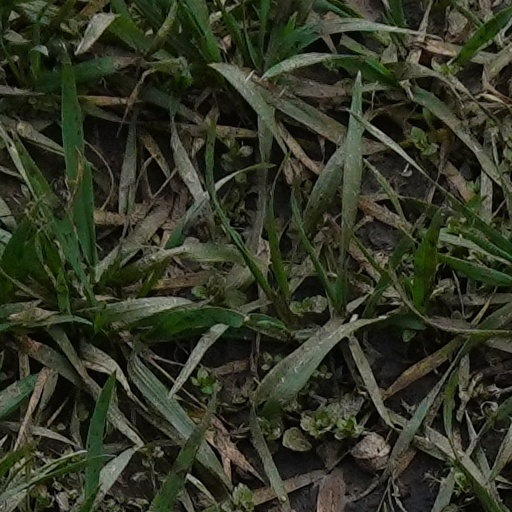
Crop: wheat